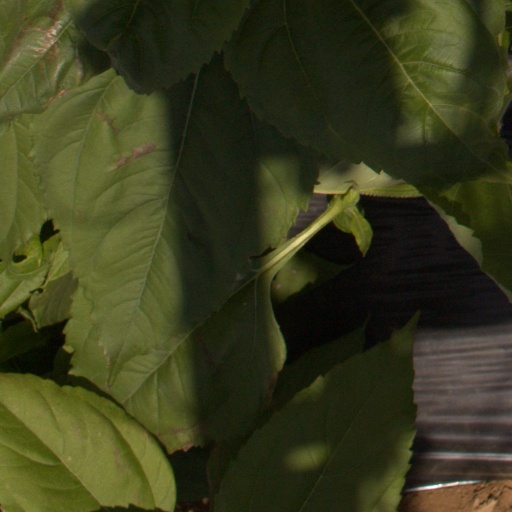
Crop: Jerusalem artichoke